HMS Amphion (P439)

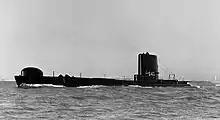
HMS Amphion (S43), modernised configuration, completed c. 1955–60

HMS "Amphion" (P439), was an "Amphion"-class submarine of the Royal Navy, built by Vickers Armstrong and launched 31 August 1944.